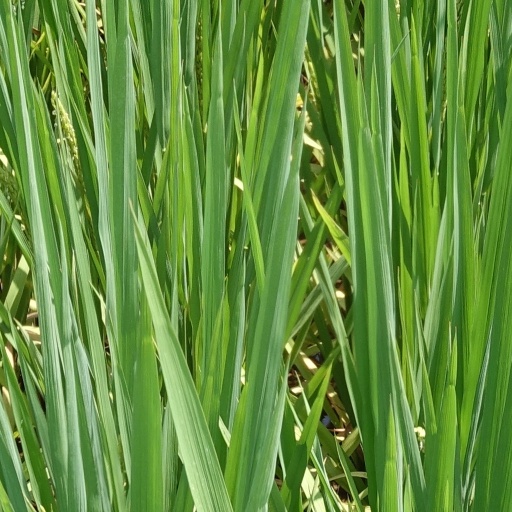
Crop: rice